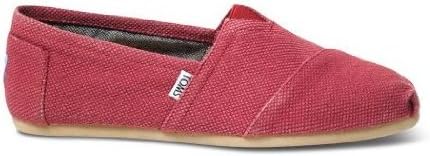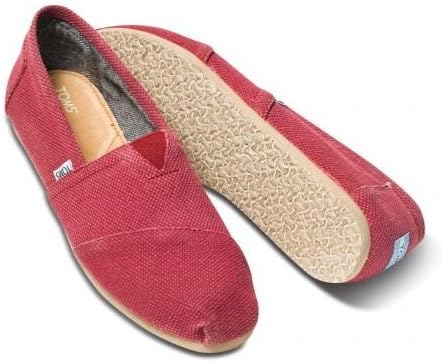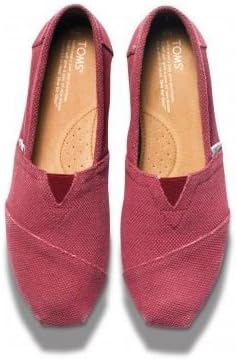
TOMS Burgundy Farrin Men's Classics 10000716
Category: AMAZON FASHION
Toms Burgundy Farrin Men's Classics 10000716
Features: Rubber | Brand New | 100% Authentic | Original Packaging